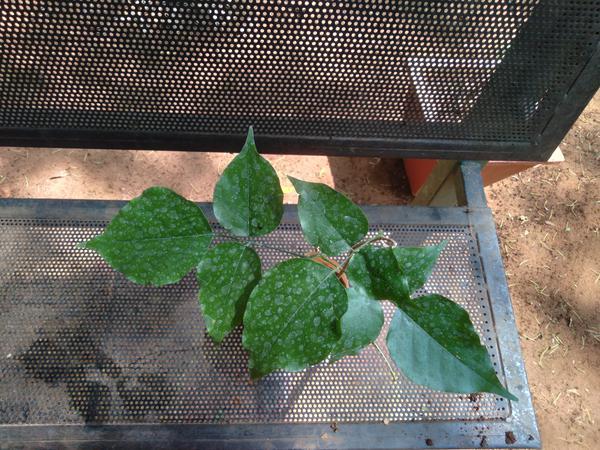
Plant: Honge